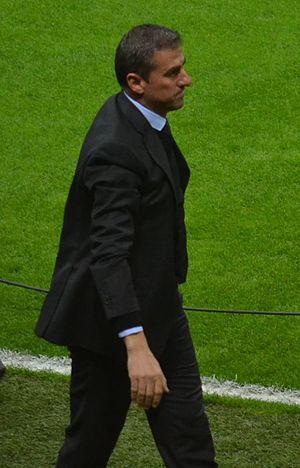
Hamza Hamzaoğlu est un entraîneur de football turc, né le 15 janvier 1970 à Komotiní en Grèce.